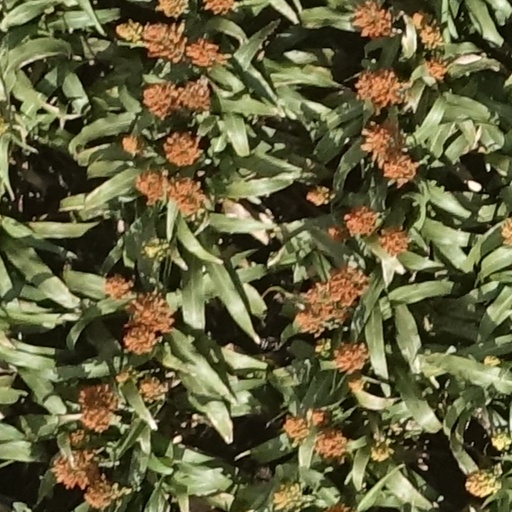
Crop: sorghum